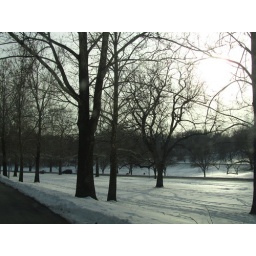
I like the soft black and white look of the trees in snow.